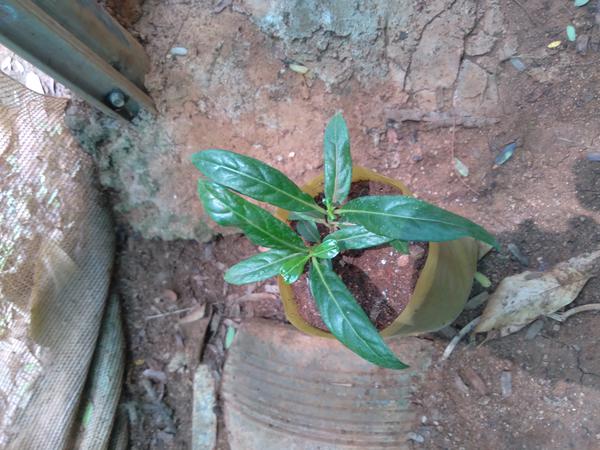
Plant: Nooni